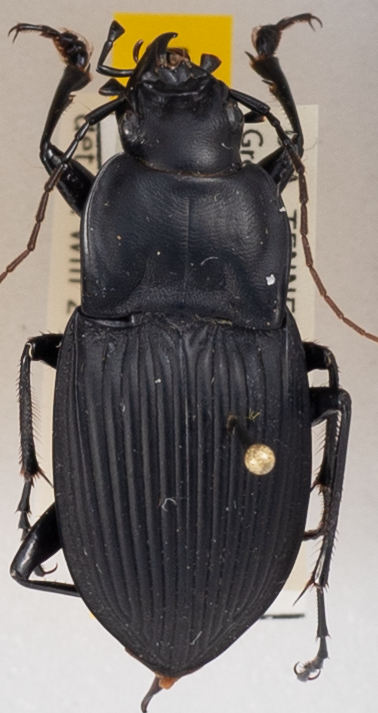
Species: Dicaelus dilatatus
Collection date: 2019-07-23
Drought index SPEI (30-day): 1.224
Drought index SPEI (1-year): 2.09
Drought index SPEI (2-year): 2.09